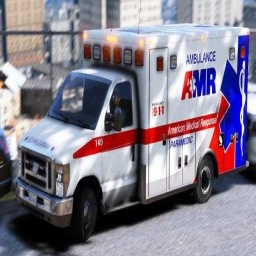
Label: ambulance